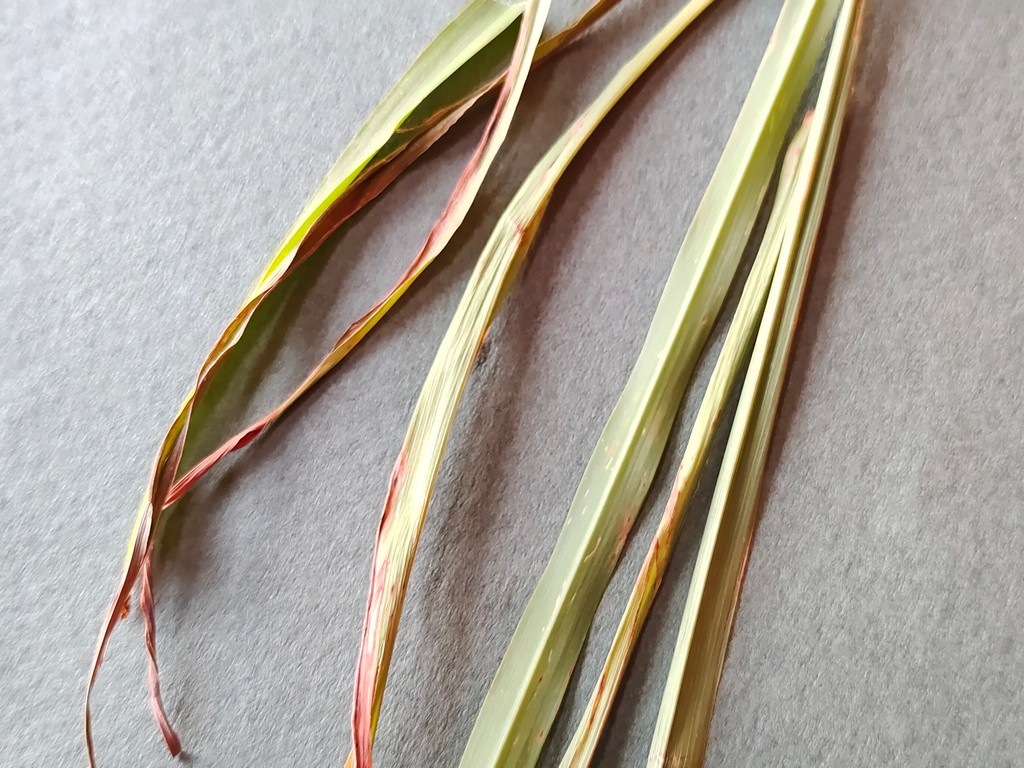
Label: Unhealthy